Social degeneration

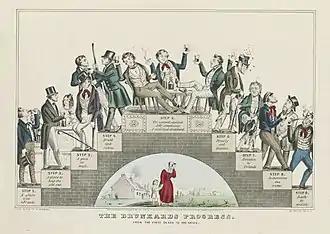
Morel claimed that environmental factors such as drugs or alcohol would revert one's offspring to an evolutionarily more primitive stage.

The idea of progress was at once a social, political and scientific theory. The theory of evolution, as described in Darwin's "The Origin of Species", provided for many social theorists the necessary scientific foundation for the idea of social and political progress. The terms "evolution" and "progress" were often used interchangeably in the 19th century.